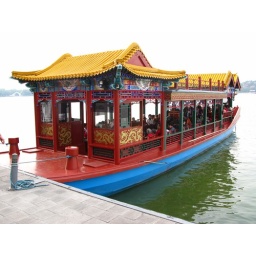
The ferry boat we road from the island at the Summer Palace in Beijing, China